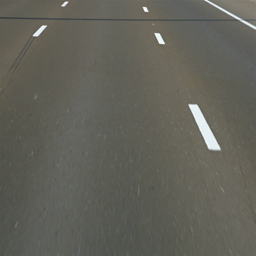
empty road as a background